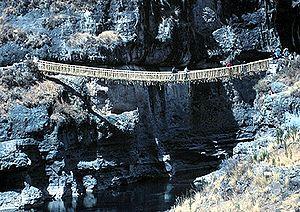
L’Empire inca fut, du XVᵉ au XVIᵉ siècle, un des états de la civilisation andine et le plus vaste empire de l'Amérique précolombienne. Son territoire s'est en effet étendu, à son extension maximale, sur près de 4 500 km de long, depuis le Sud-Ouest de l'actuelle Colombie, au nord, jusqu'au milieu de l'actuel Chili, au sud, et comprenant la quasi-totalité des territoires actuels du Pérou et de l'Équateur, ainsi qu'une partie importante de la Bolivie, du Chili, et significative de l'Argentine du Nord-Ouest, soit sur une superficie de plus de trois fois celle de la France d'aujourd'hui. Héritier des civilisations andines préexistantes, il était maillé par un important réseau de routes d'environ 22 500 à 38 600 kilomètres convergeant vers sa capitale, Cuzco.